Religion in Azerbaijan

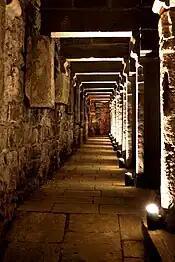
A pagan temple in Baku

There are three separate communities of Jews (Mountain Jews, Ashkenazi Jews, and Georgian Jews) in Azerbaijan, who total almost 16,000 combined. Of them, 11,000 are Mountain Jews, with concentrations of 6,000 in Baku and 4,000 in Quba, 4,300 are Ashkenazi Jews, most of whom live in Baku and Sumgait, and 700 are Georgian Jews. There are three synagogues in Baku and a few in the provinces. Sheikh-ul-Islam Allahshukur Pashazade has donated US$40,000 for the construction of the Jewish House in Baku in 2000. There is also a Jewish village called Qırmızı Qəsəbə.